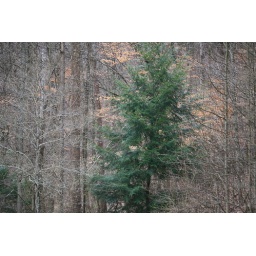
last tree in green